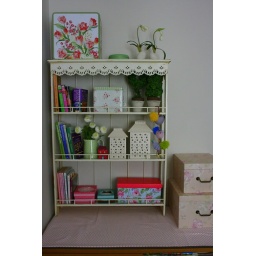
shelf in my bedroom